Football pitch

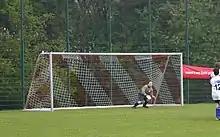
A football goal

These consist of two upright posts placed equidistant from the corner flagposts, joined at the top by a horizontal crossbar. The inner edges of the posts are regulated to be (wide) apart, and the lower edge of the crossbar is elevated to above the pitch. As a result, the area that players shoot at is . Nets are usually placed behind the goal, though are not required by the Laws.